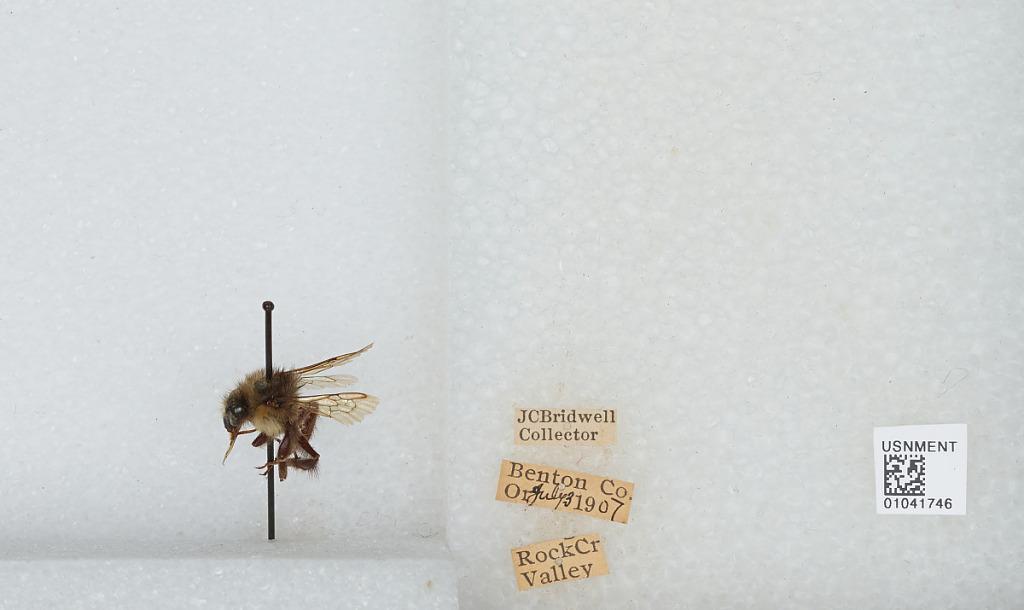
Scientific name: Bombus sp.
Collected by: J. Bridwell
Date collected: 1907-7-3
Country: United States
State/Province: Oregon
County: Benton
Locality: Rock Creek Valley
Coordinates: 44.5042, -123.447